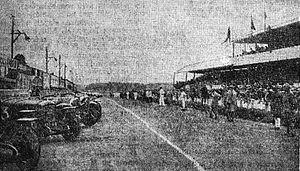
Départ des 24 Heures du Mans 1926
Les 24 Heures du Mans 1926 sont la 4ᵉ édition de l'épreuve et se déroulent les 12 et 13 juin 1926 sur le circuit de la Sarthe.